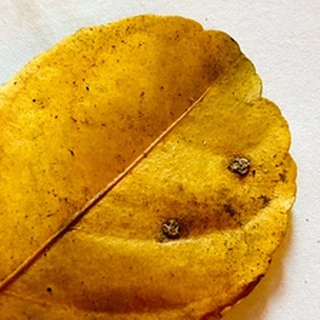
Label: lemon_dry_leaf